George D. Herron

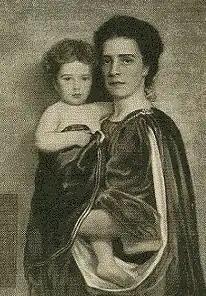
Carrie Rand, Herron's second wife, with the couple's young son, Elbridge Rand Herron.

Herron was born George Davis Herron on January 21, 1862, in Montezuma, Indiana, the son of poor parents, Isabella Davis and William Herron. Herron referred to his father as "a humble man who believed in the Bible and hated unrighteousness", with Christian ancestors dating back to the days of the Scottish Reformation. His mother, similarly dedicated to Christianity, Herron characterized as "an invalid." Herron's father was identified as the decisive intellectual force of his boyhood, with Herron noting his role in teaching him to read as well as being the one who "selected my books and directed my thoughts."